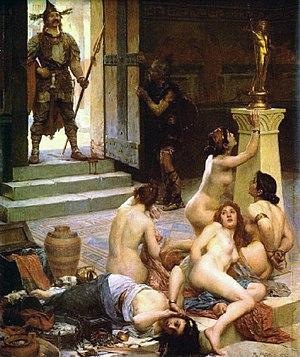
«
Cette page concerne l'année 390 av. J.-C. du calendrier julien proleptique.
Les Gaulois étaient l'ensemble des peuples protohistoriques habitant la Gaule, telle qu'elle fut définie par Jules César. À part les Aquitains, qui étaient proto-basques et les provençaux et alpins qui étaient des ligures, ils se rattachaient à la civilisation celtique antique jusqu'à ce que les processus d'acculturation, liés au commerce et à la conquête romaine, n'en fassent des gallo-romains.
Paul Jamin, né le 9 février 1853 à Paris, où il est mort le 10 juillet 1903, est un peintre français appartenant au courant académique, qui s'est principalement consacré à la peinture d'histoire et au « paléoart ».
Brennus est un chef des Sénons du IVᵉ siècle av. J.-C.. Il est principalement connu pour avoir vaincu les Romains à la bataille de l'Allia, puis attaqué Rome et pris une grande partie de la ville, la tenant pendant plusieurs mois, vers 387 av. J.-C. Le sac de Rome de Brennus fut la seule fois en 800 ans où la ville fut occupée par une armée étrangère, jusqu'à la chute de la ville face aux Goths en 410.